Question: What color is the man's jacket?
Tambaya: Menene launin rigar mutumin?
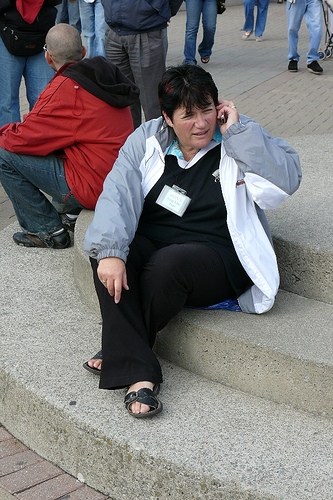
Answer: Red.
Amsa: Ja.